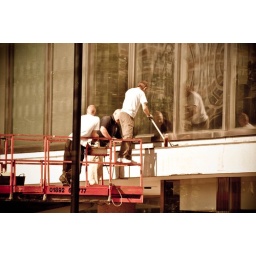
Cleaning the large windows of the tall building near the Tate Museum.